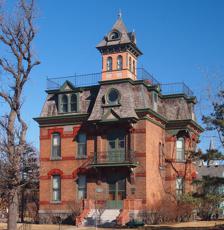
Building: Michael Majerus House
Country: United States of America
Year built: 1891
Historic house in Minnesota, United States United States historic place Michael Majerus House U.S. National Register of Historic Places The Michael Majerus House viewed from the west-southwest Show map of Minnesota Show map of the United States Location 404 9th Avenue S., St. Cloud, Minnesota Coordinates 45°33′20.5″N 94°9′35.5″W / 45.555694°N 94.159861°W / 45.555694; -94.159861 Area Less than one acre Built 1891 Architect Theodore Kevenhoerster Architectural style Second Empire NRHP reference No. 78001564 Added to NRHP May 5, 1978 The Michael Majerus House is a historic house in St. Cloud, Minnesota , United States.  It was built in 1891. The Michael Majerus House was listed on the National Register of Historic Places in 1978 for its local significance in the theme of architecture. It was nominated for its status as St. Cloud's finest house in Second Empire style . Description The Michael Majerus House is a three-story brick building on a prominent corner lot just south of downtown St. Cloud.  The house has a roughly rectangular footprint, with a granite foundation.  The dominant feature is a five-story tower rising over the front door. The walls are red pressed brick with smooth granite windowsills. Stone trim adorns the first- and second-floor walls, forming beltcourses and arched window hoods carved with intricate rosettes, scrolls, and cherub faces.  Elaborate eaves support the mansard roof , which subsumes the third floor. A short staircase leads up to the double doors of the main entry, in the southwest corner of the building facing west.  Directly above the entryway is a second-floor balcony of wrought-iron.  A dormer projection of the mansard roof tops the balcony, decorated with a small pediment and a circular window.  A square tower room rises above the roofline.  It has two semicircular arched windows facing each direction, with small panels below.  Scroll-sawn brackets define the tower's fifth story, consisting of a pyramidal roof with round dormer windows topped by small finials . Southeast of the main residence is a detached garage that originally served as a carriage house , with two stories and a hayloft . History The Michael Majerus House was built in 1891 as a second home for its owner.  The architect was Theodore Kevenhoerster and the project came in under $5,000 (equivalent to $169,556 in 2023). It is uncertain why Majerus selected Second Empire architecture, a style that was more than a decade out of fashion and strongly associated with the years immediately after the American Civil War .  More popular choices for 1891 would have been Queen Anne or Richardsonian Romanesque .  Historian Charles Nelson speculates that Second Empire style had a romantic association for many of Minnesota's German American residents, of whom Majerus was one, as it still saw use throughout the 1880s and 1890s in many German American-owned breweries. The house received extensive preservation efforts in the 1970s following its 1971 purchase by a new owner. In 2015 the latest owners (only the house's fifth) received a local heritage preservation award for their own restoration work.  The exterior of the house is virtually unchanged from its appearance 134 years ago. See also Wikimedia Commons has media related to Michael Majerus House . National Register of Historic Places listings in Stearns County, Minnesota References